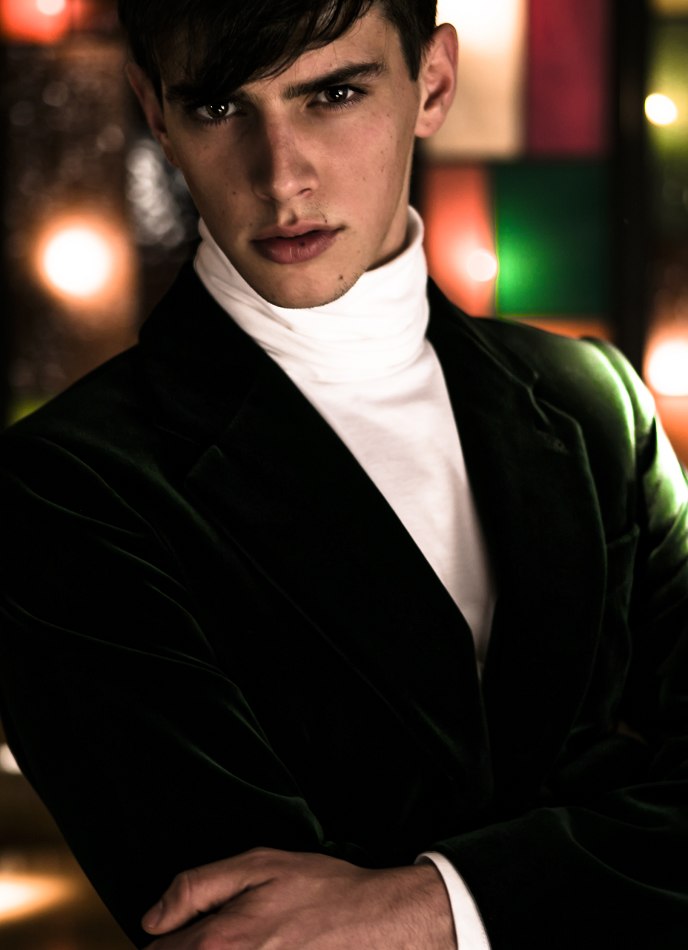
Label: Colored